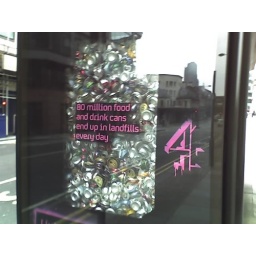
Crushed cans fill in the bus shelter window